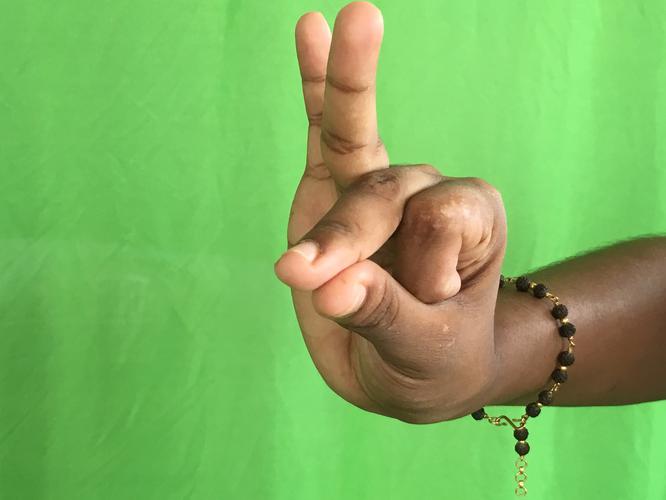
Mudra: Bramaram
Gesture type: single_hand